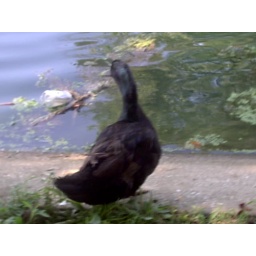
this is blacky he is a black duck he eats bread mostly.he lives in herrin park he is a male black duck.